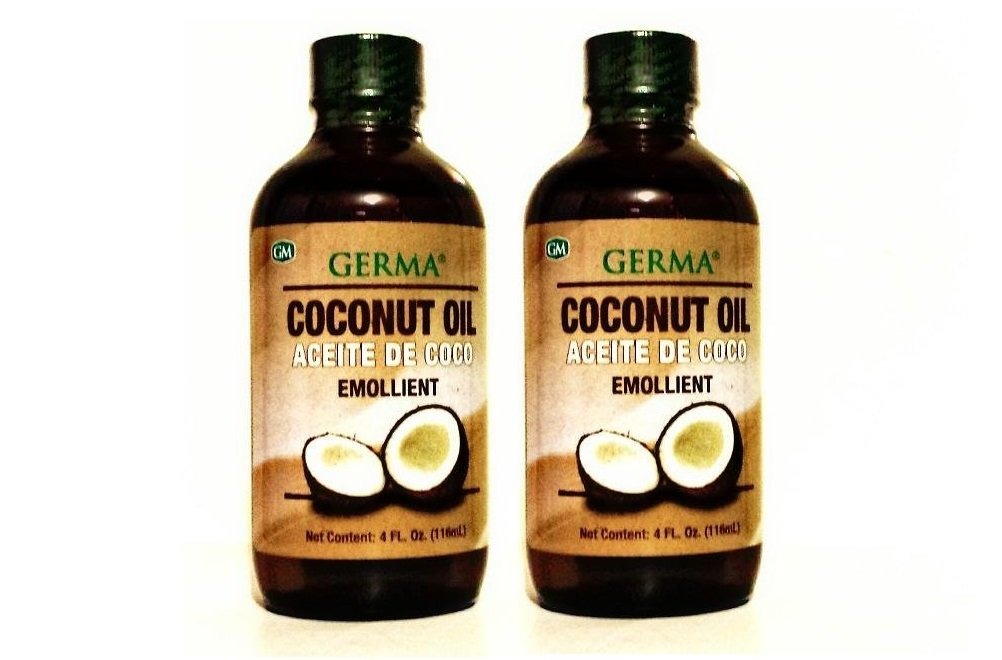
Item Name: 2pk COCONUT OIL ACEITE DE COCO 4oz EMOLLIENT FOR HAIR, NAIL & SKIN. PARA CUERPO Y PELO
Value: 4.0
Unit: Fl Oz

Price: 19.3